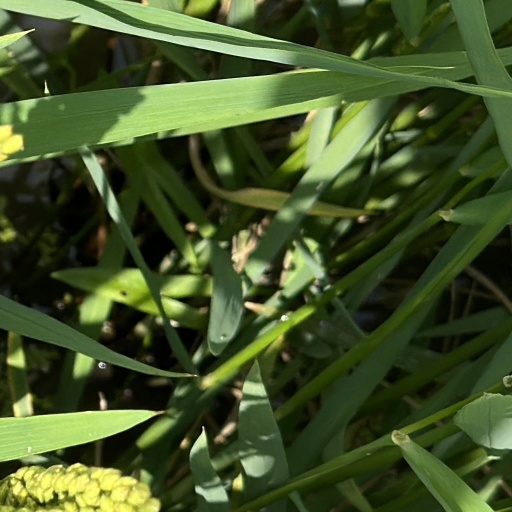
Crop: rice